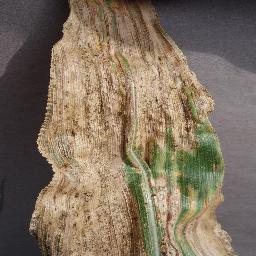
Label: Corn___Cercospora_leaf_spot Gray_leaf_spot